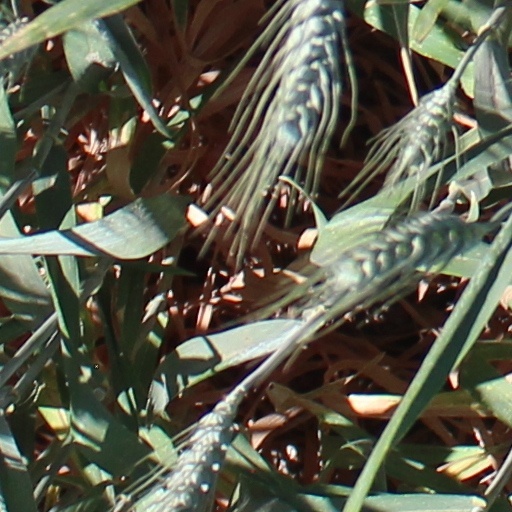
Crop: wheat